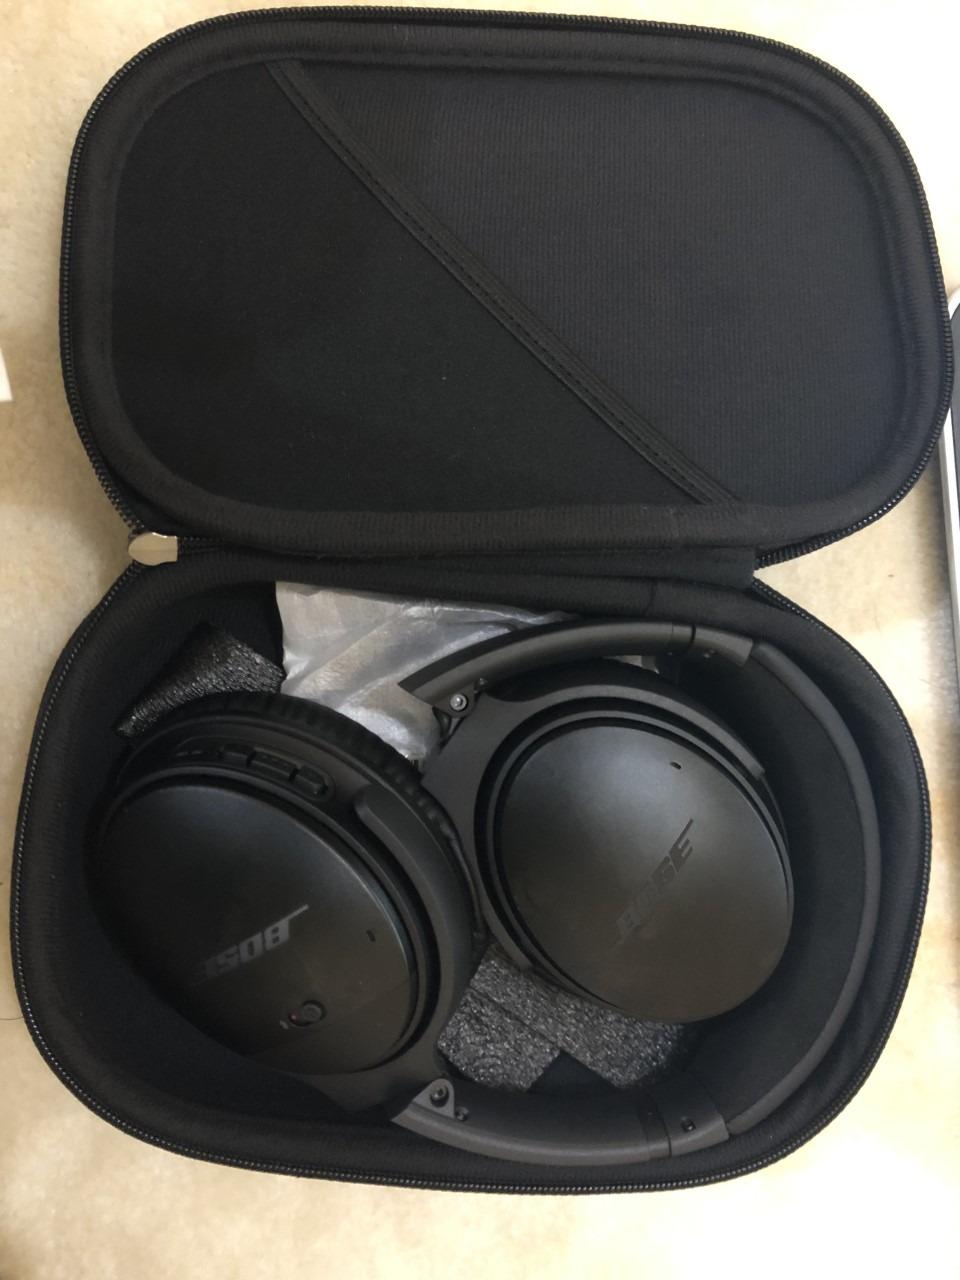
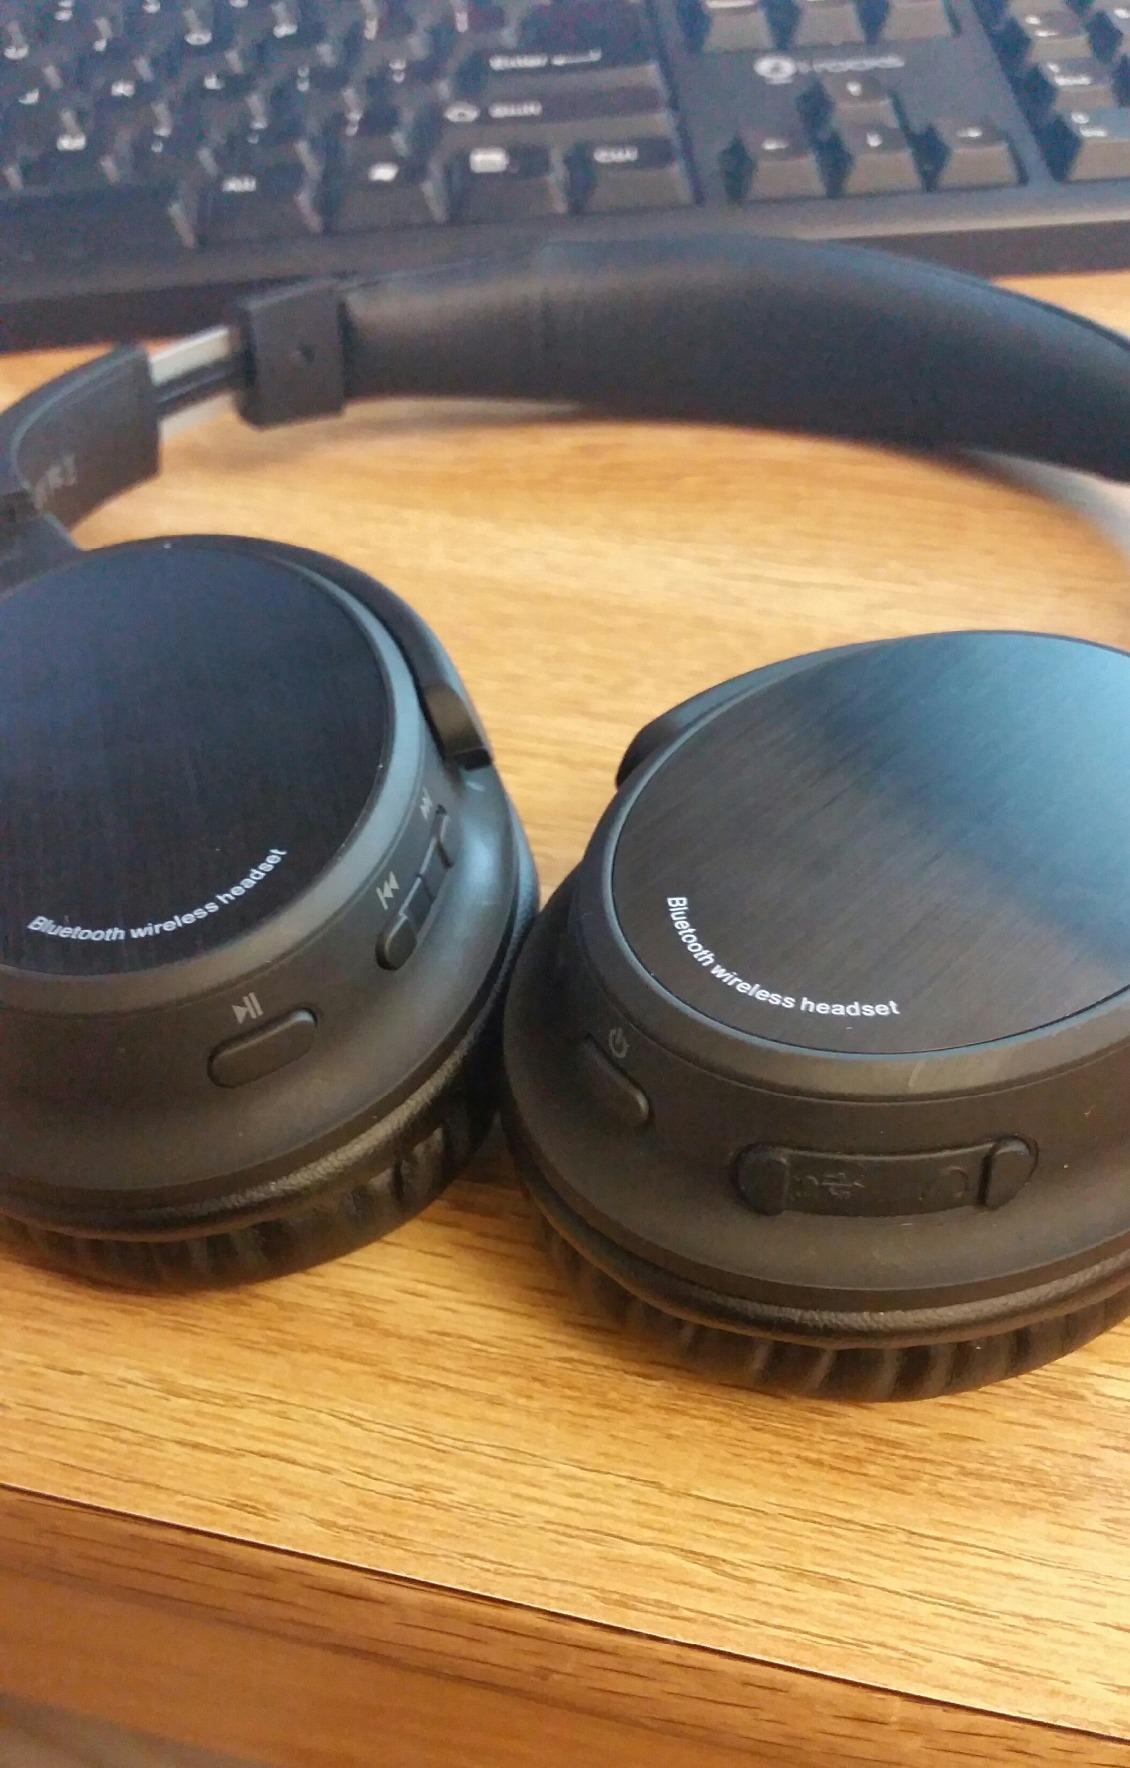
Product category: headphones
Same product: no